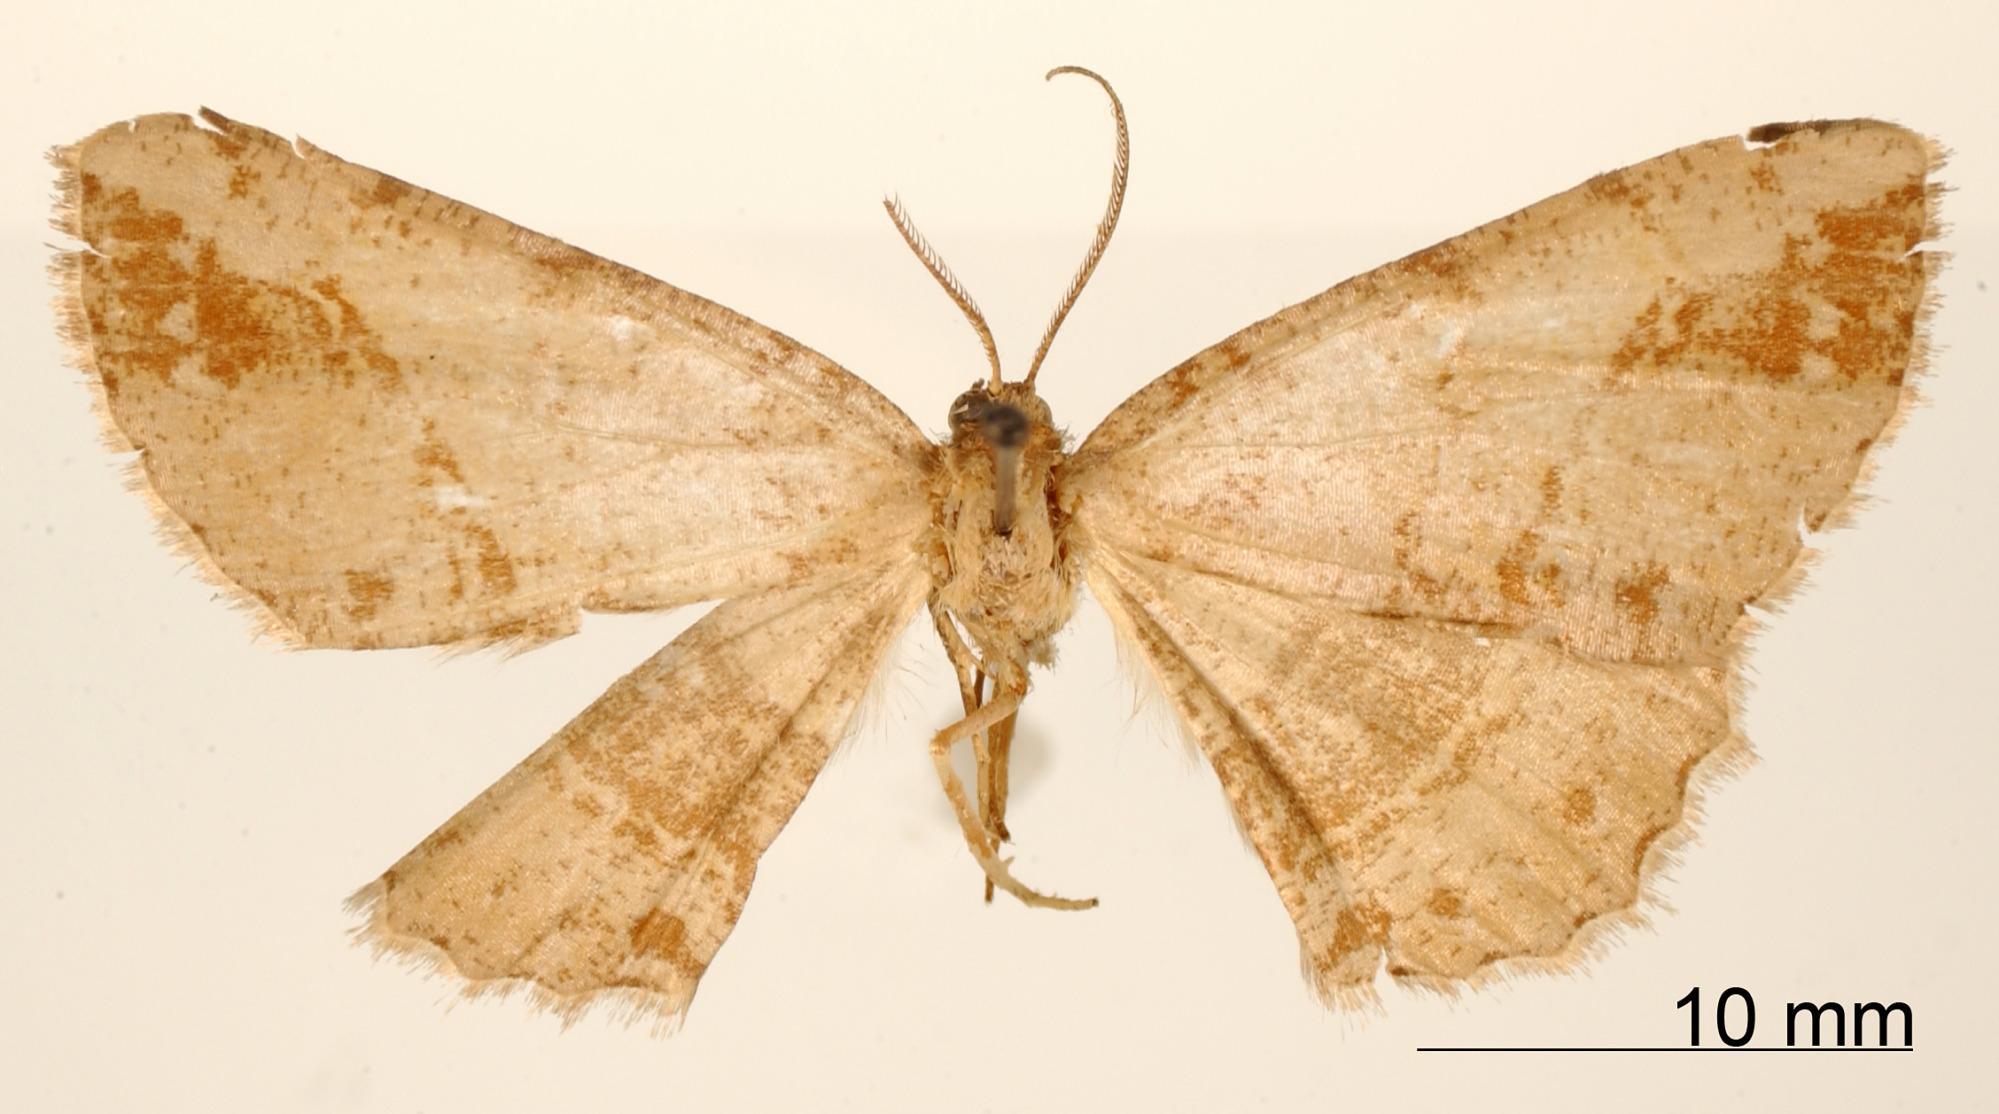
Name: Melanolophia rubrica
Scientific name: Melanolophia rubrica Rindge, 1964
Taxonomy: Animalia, Arthropoda, Insecta, Lepidoptera, Geometridae, Ennominae
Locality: Cayuga, Guatemala, Guatemala